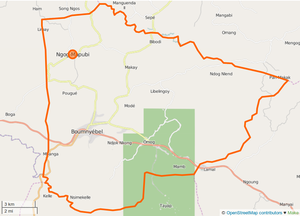
Limites communales de Ngog-Mapubi au Cameroun, OSM.
Ngog-Mapubi est une commune rurale du Cameroun, située dans le département de Nyong-et-Kelle et la région du Centre. Créée en 1972, elle comprend 18 villages regroupés en 10 communautés.